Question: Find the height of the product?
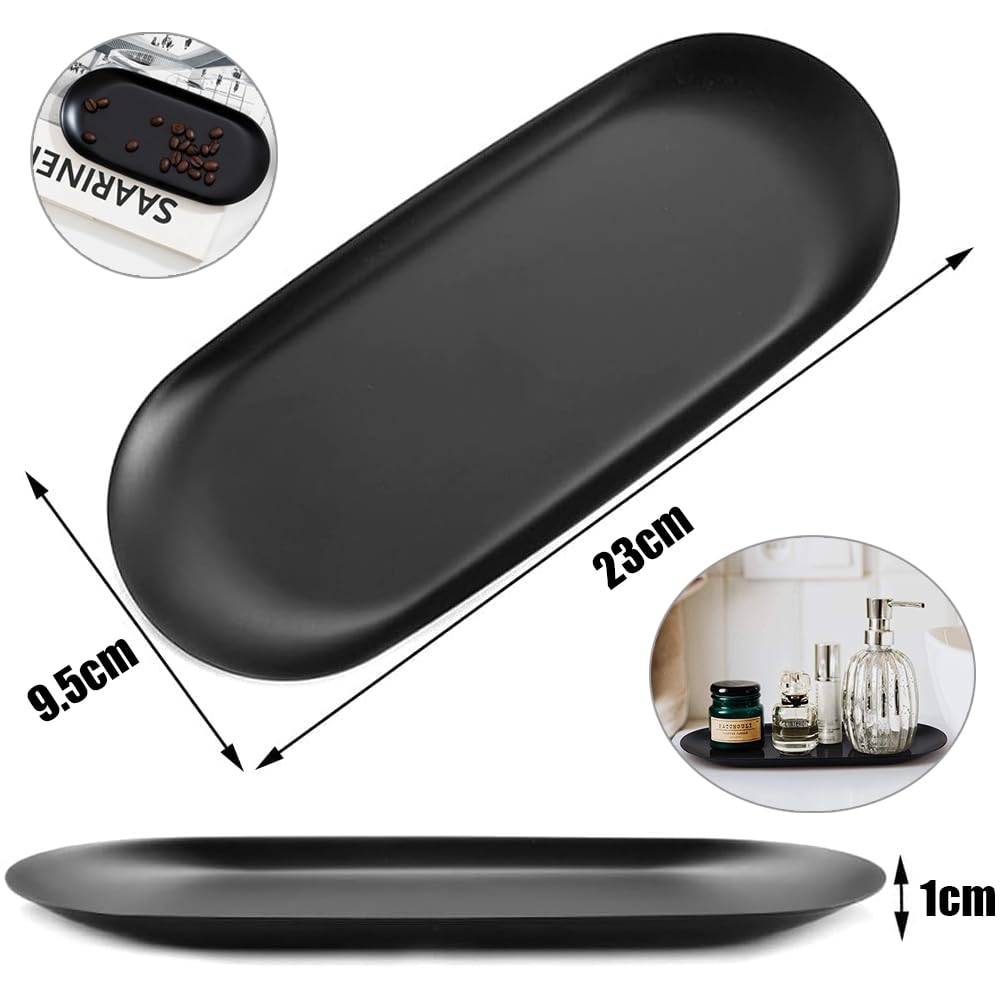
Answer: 1.0 centimetre